Outline of Christianity

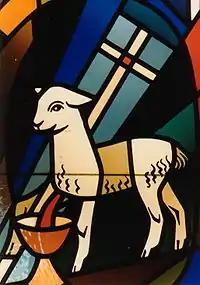
The Lamb of God with a vexillum and chalice in stained glass, a symbol of Christ as the perfect sacrifice

The following outline is provided as an overview of and topical guide to Christianity: